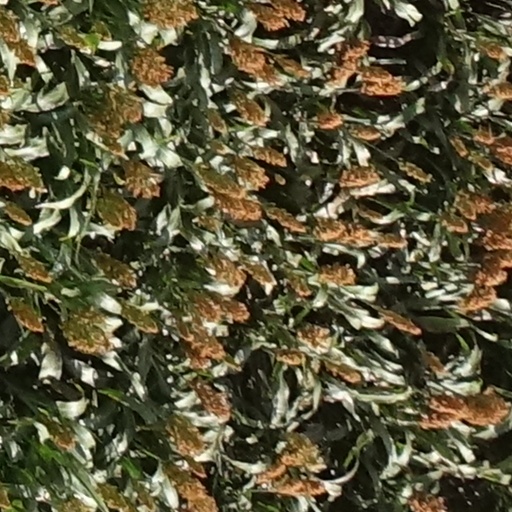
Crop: sorghum